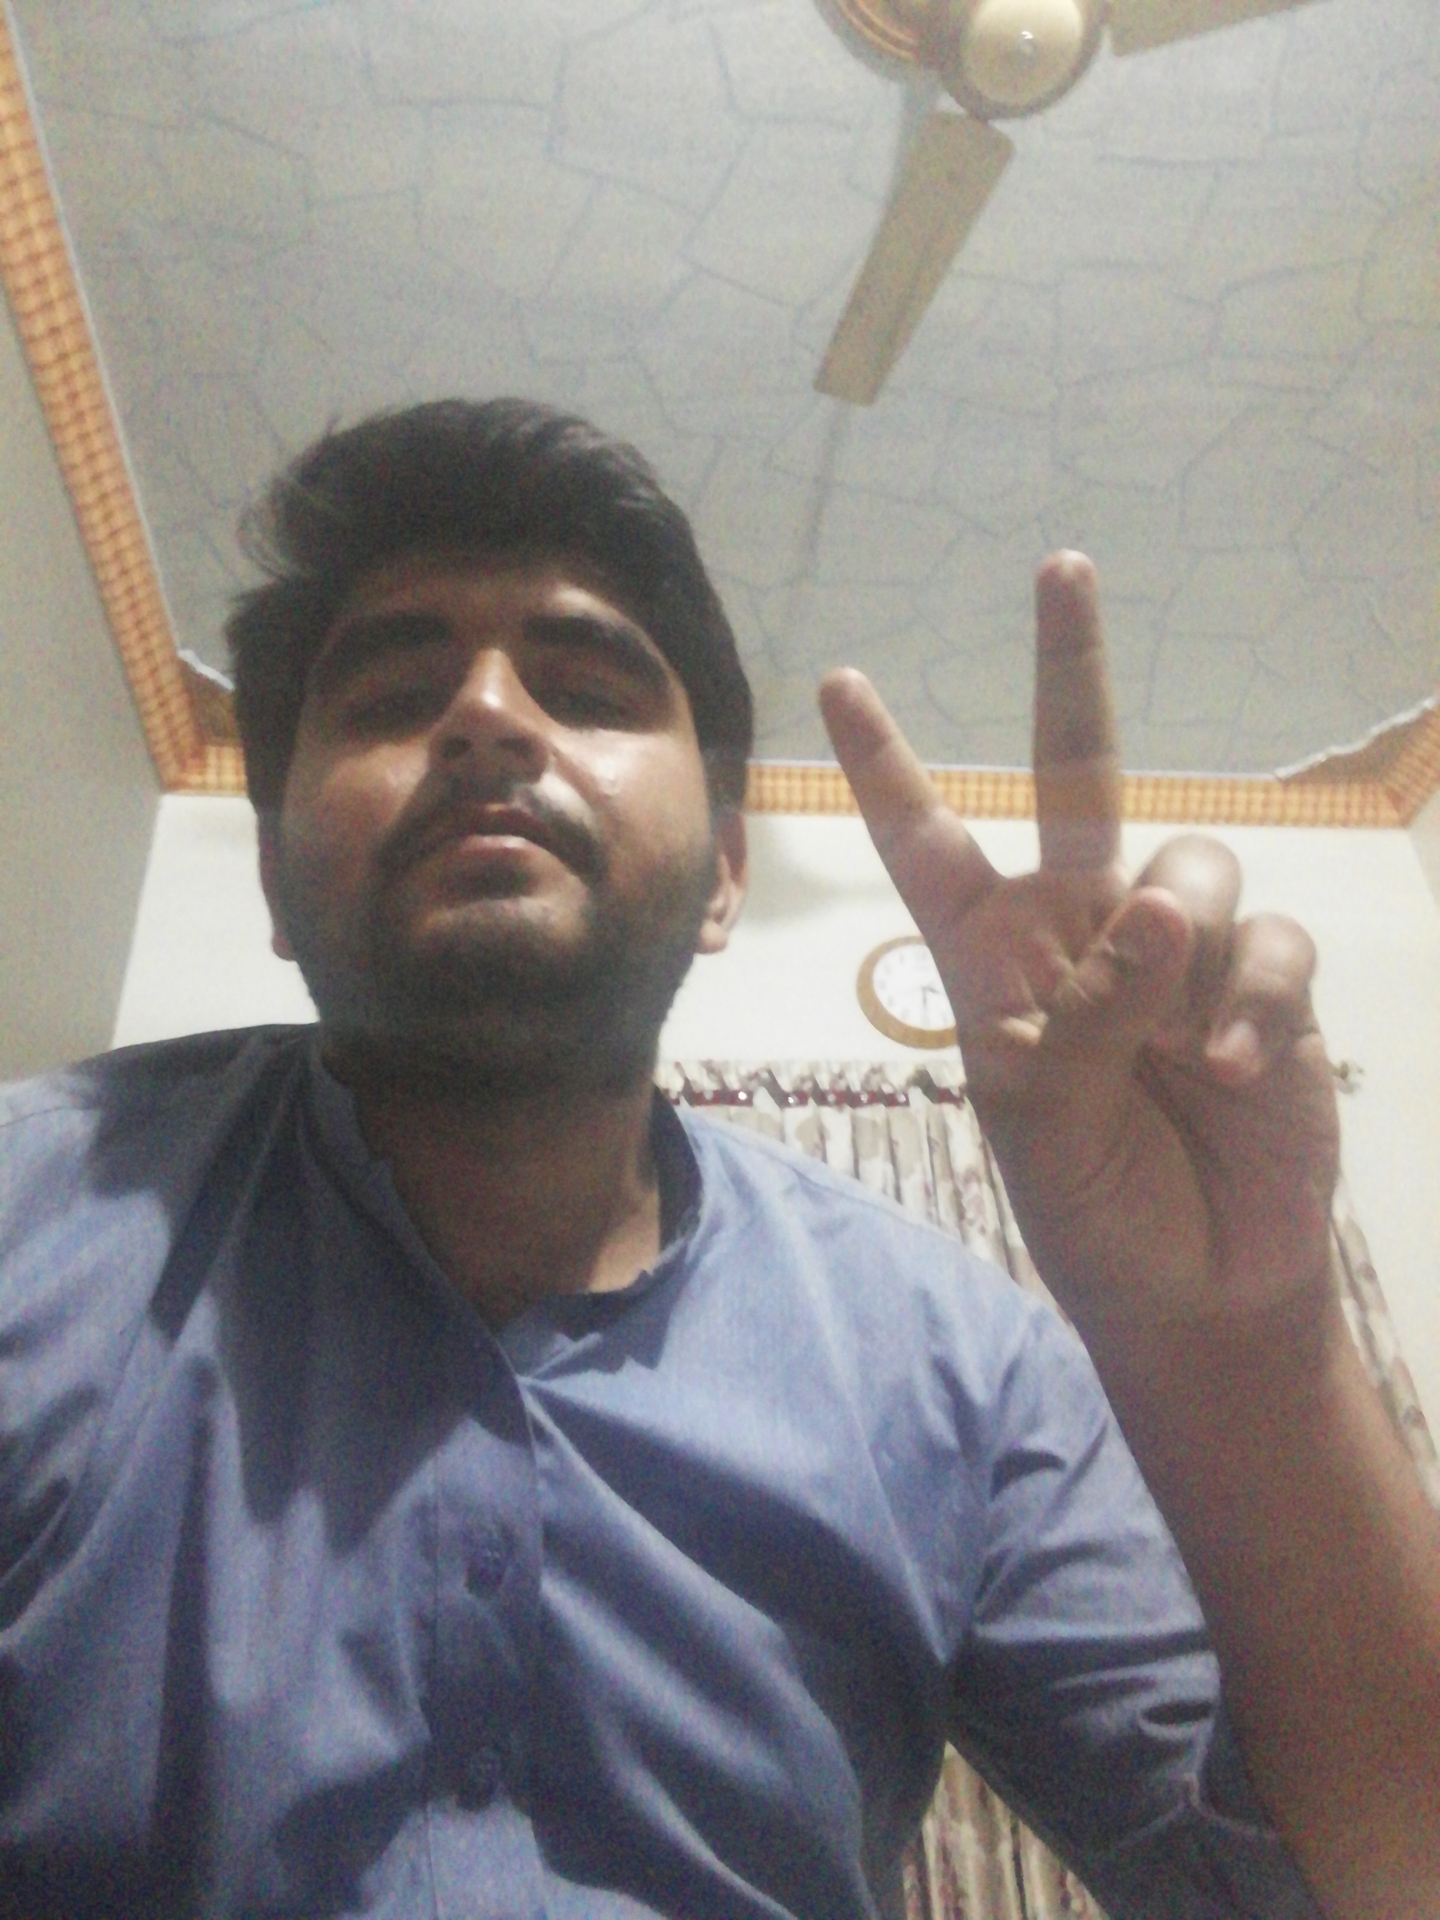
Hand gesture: peace